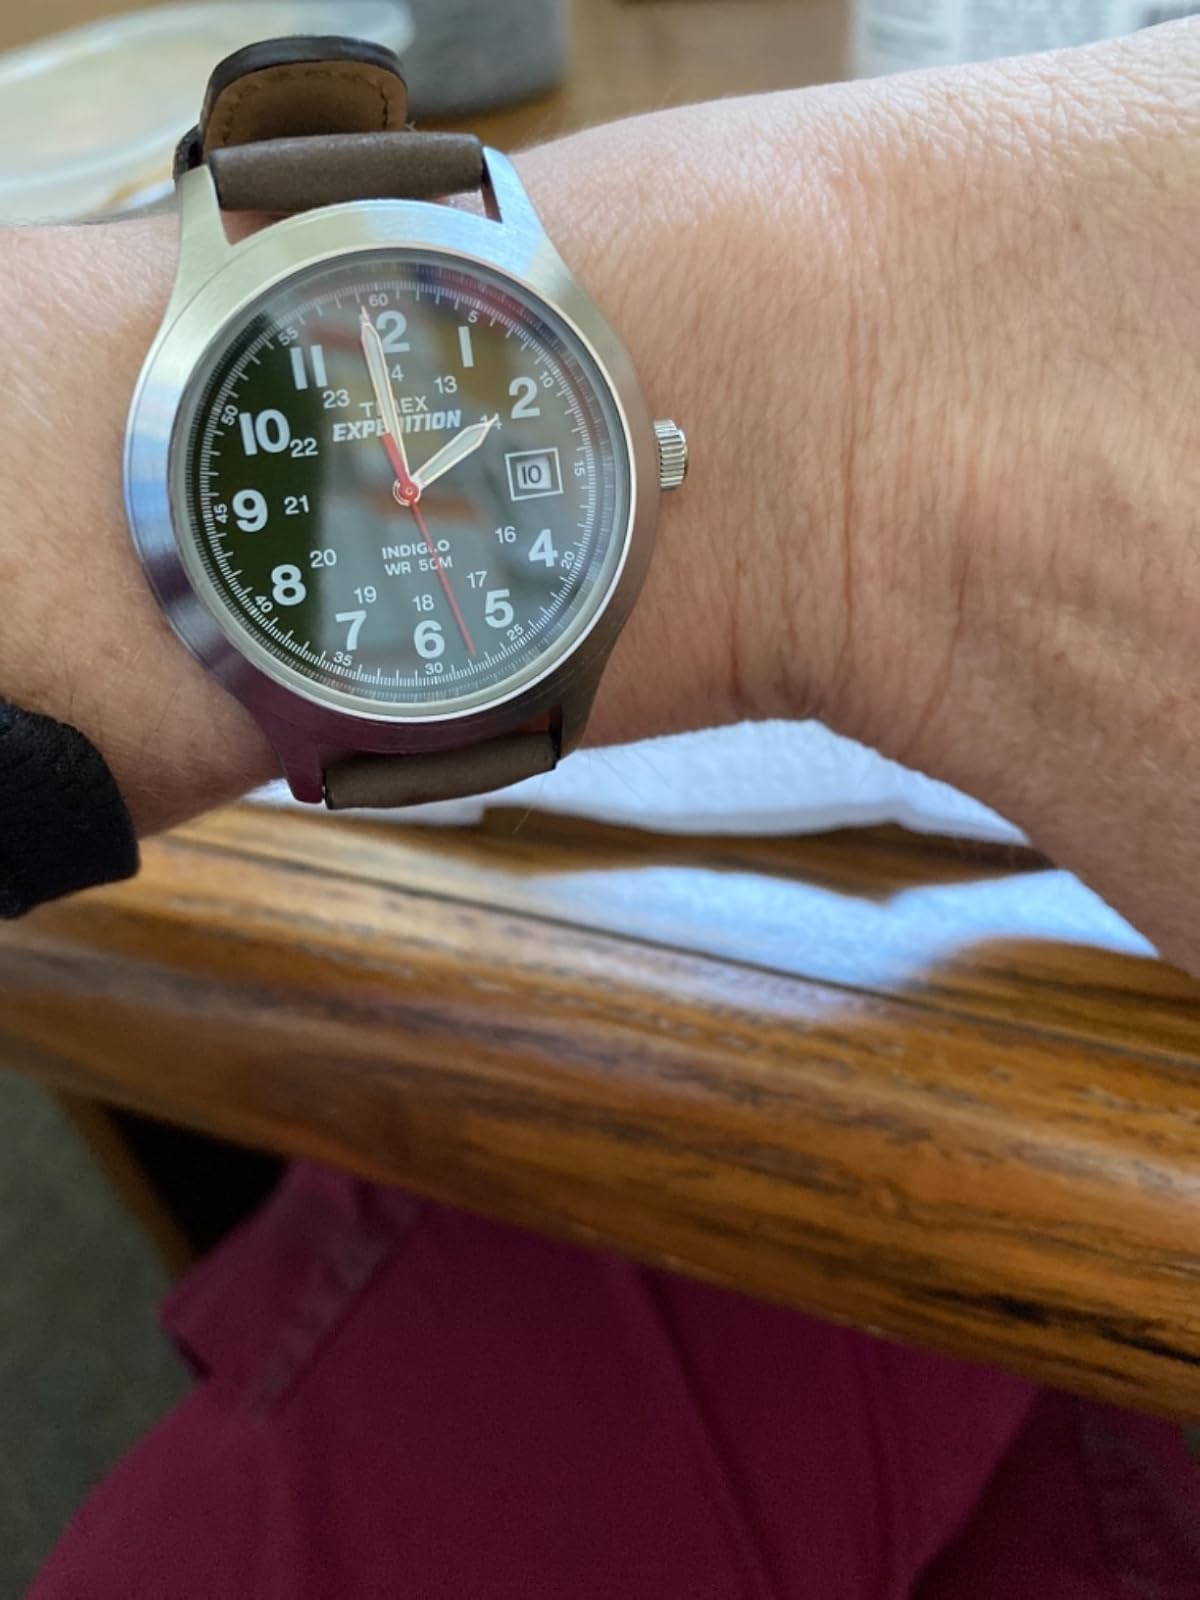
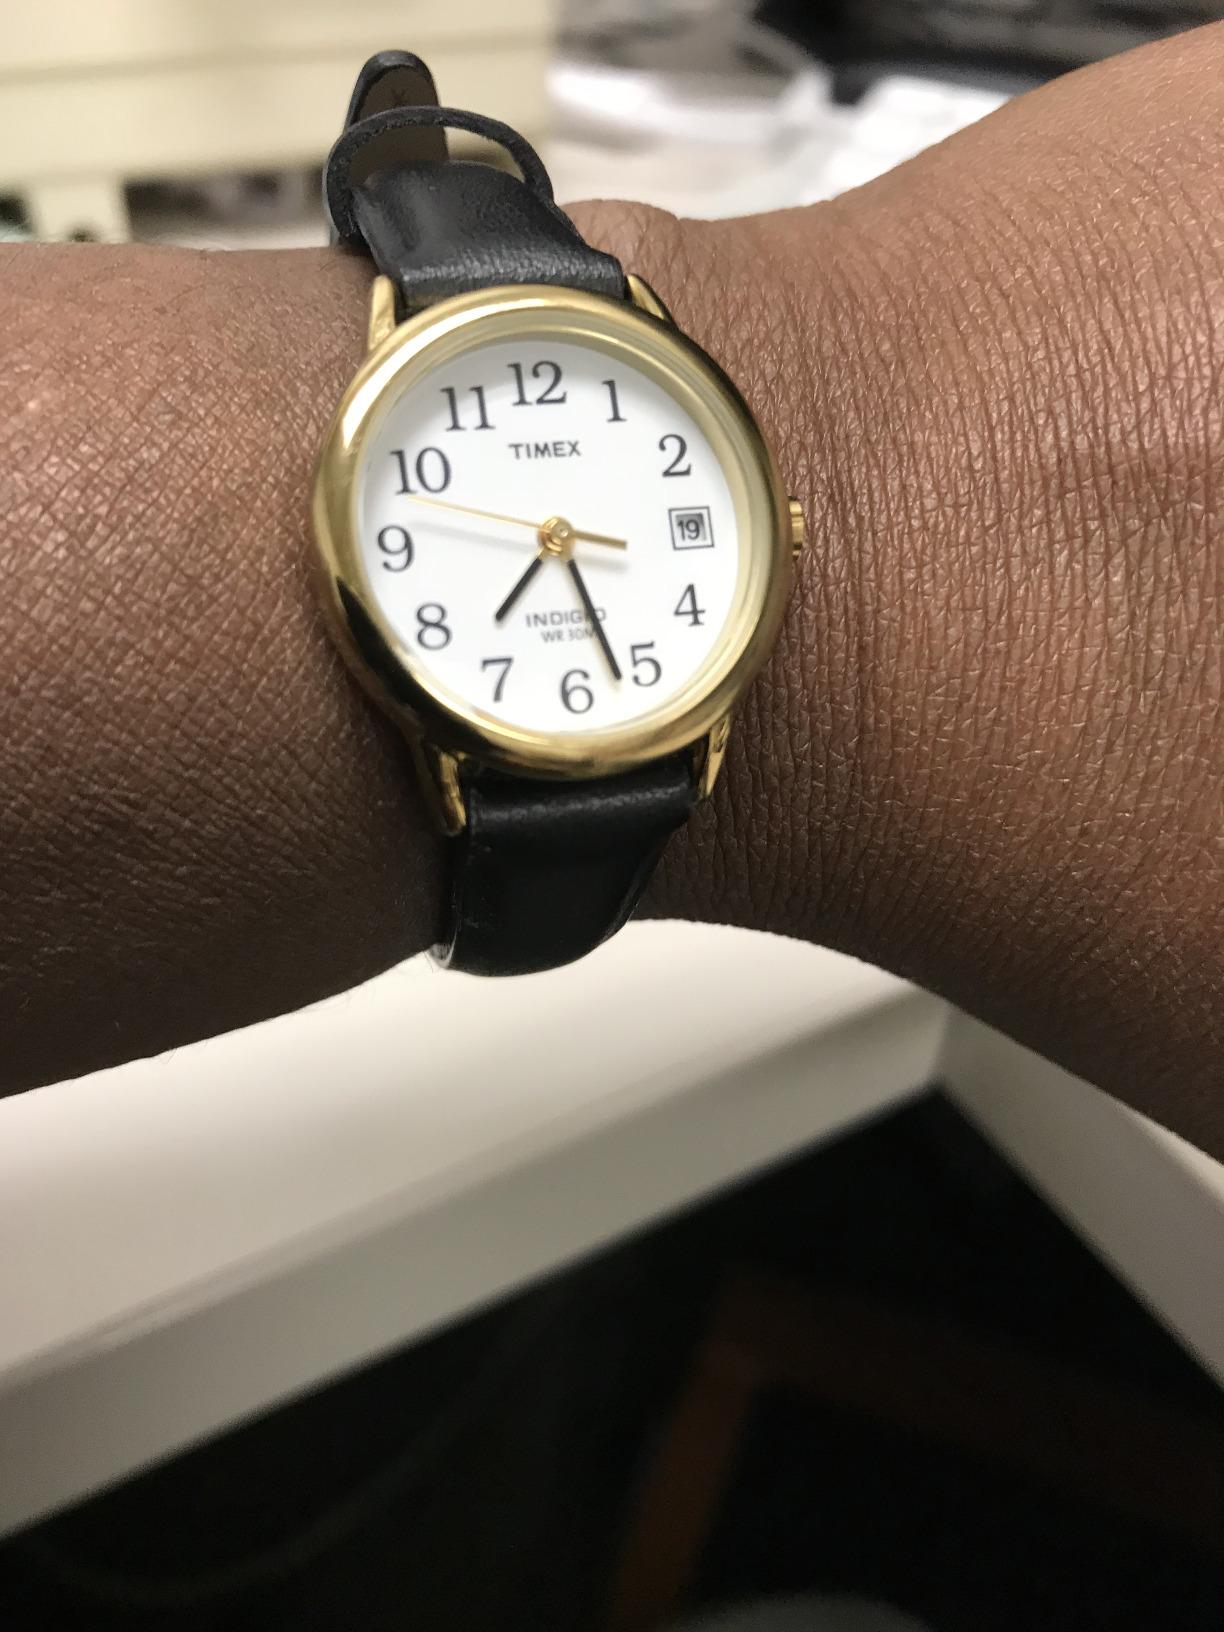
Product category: accessories_watch
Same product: no